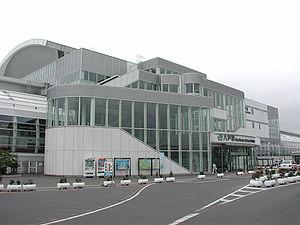
Hachinohe est une ville située dans la préfecture d'Aomori, sur l'île de Honshū, au Japon.